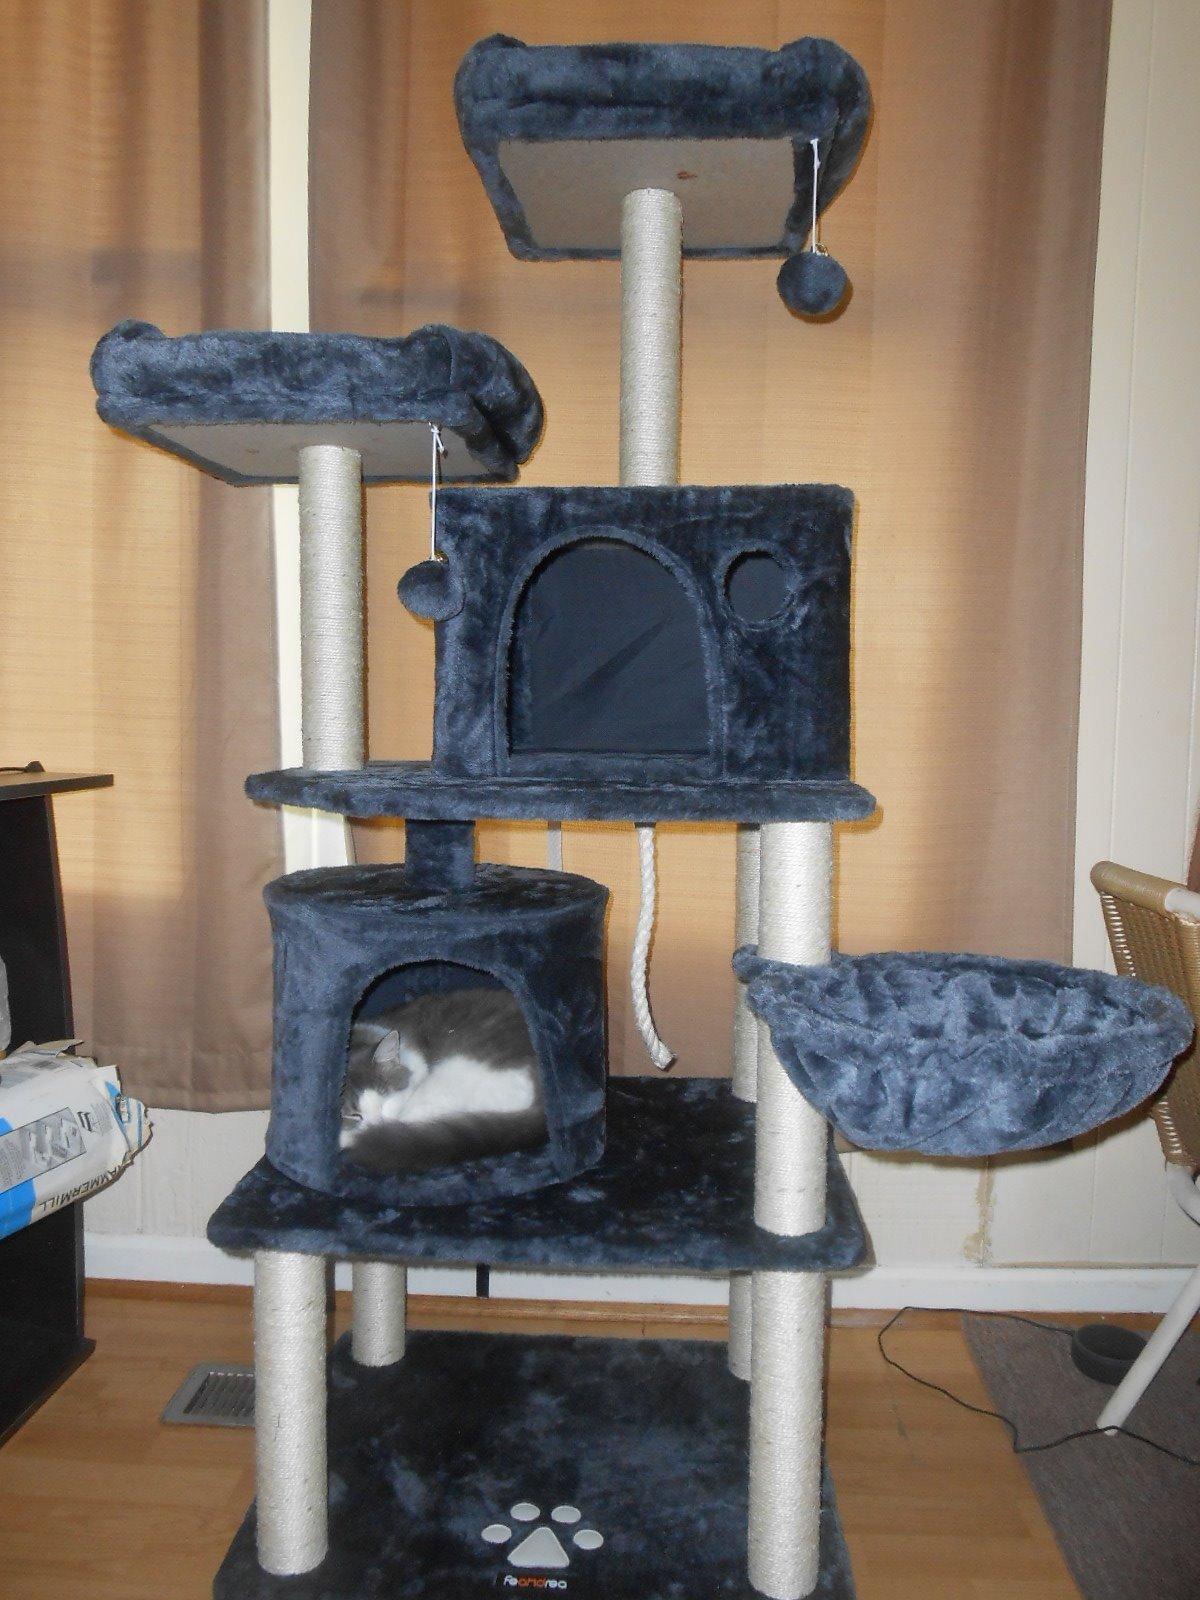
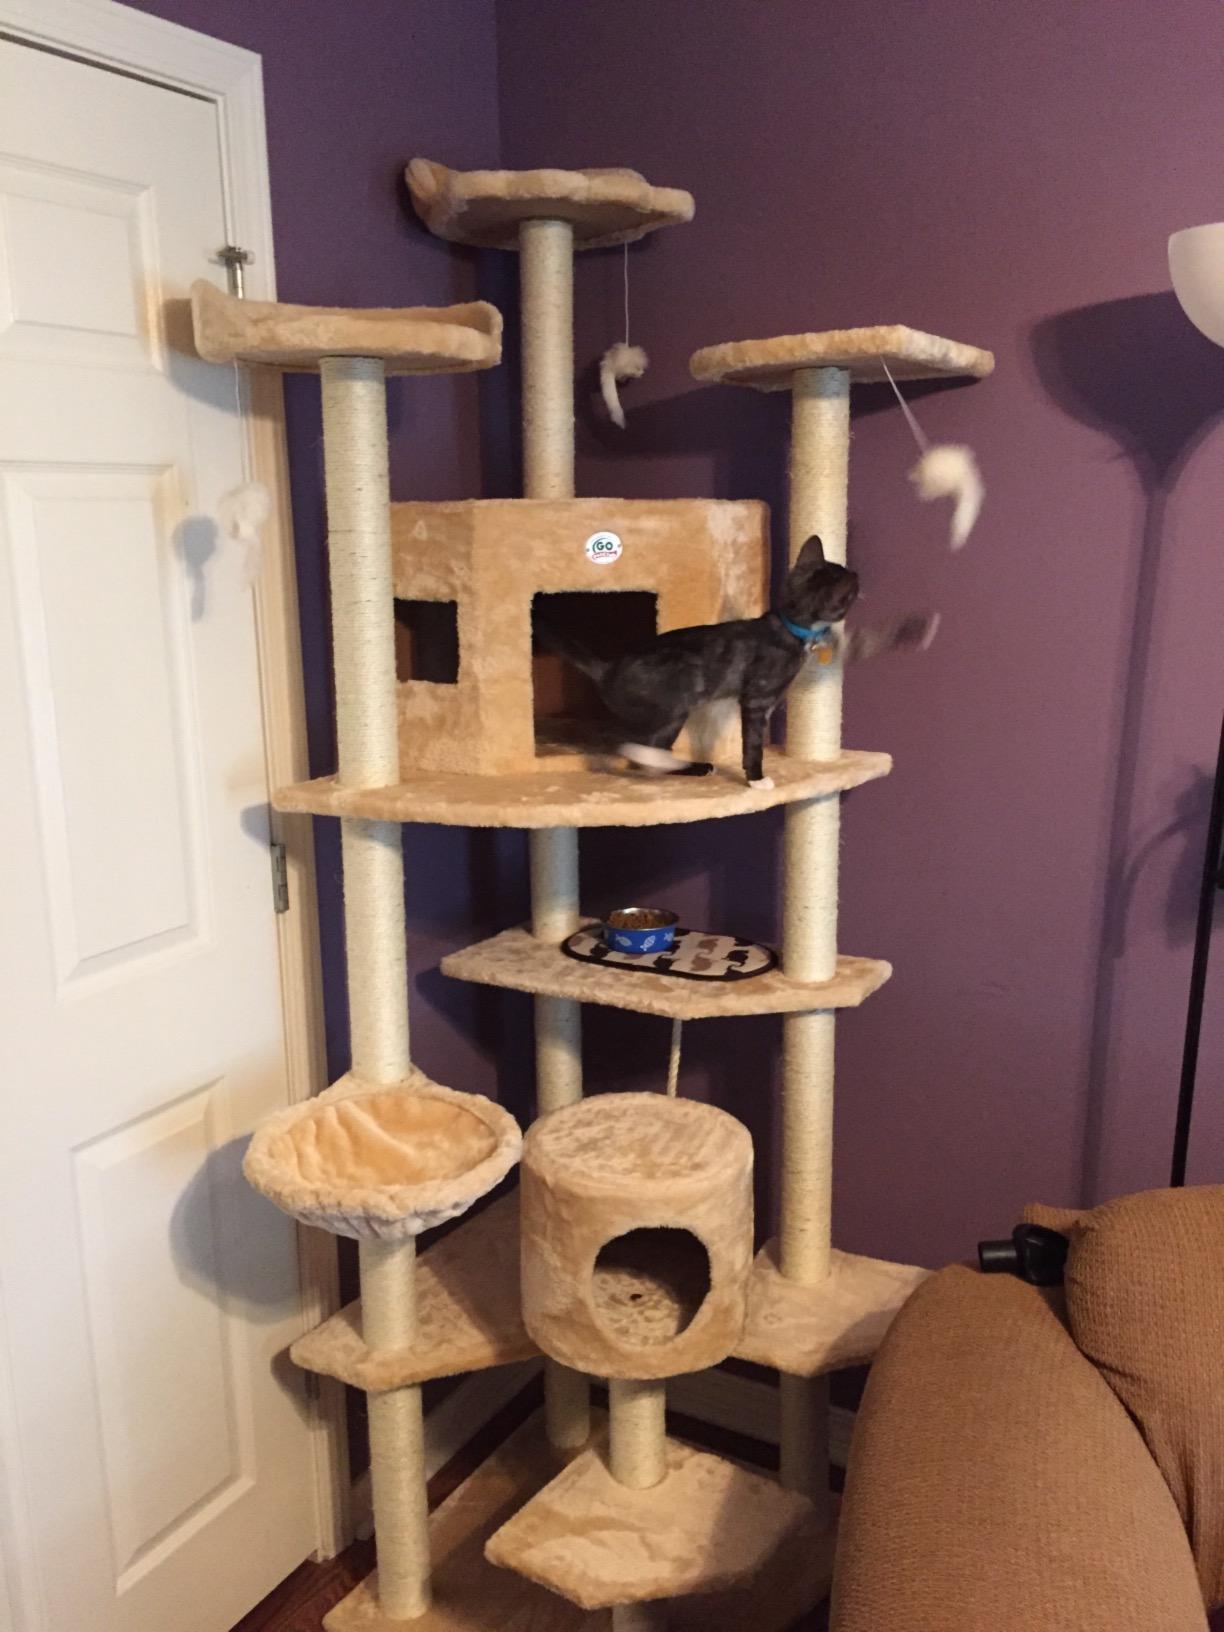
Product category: items_cat tree
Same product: no